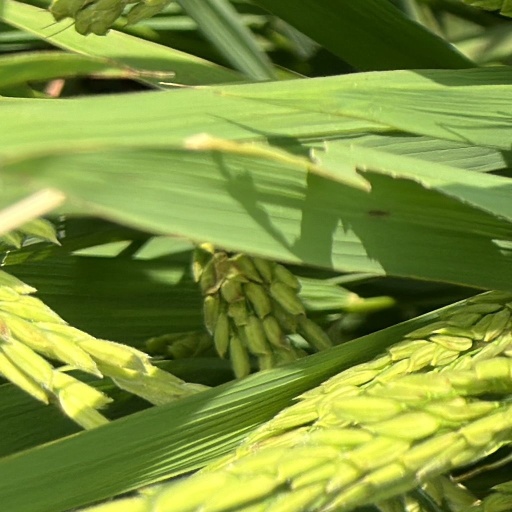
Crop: rice